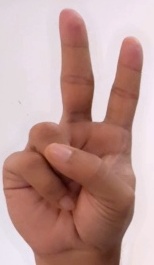
ASL sign: V